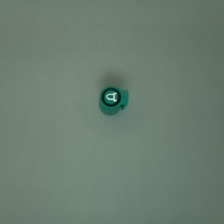
Color: green
Cap type: standard cap